Natalia Soboleva

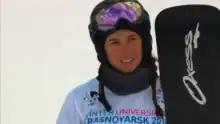
Soboleva in 2019

Natalia Andreyevna Soboleva (born 11 December 1995) is a Russian snowboarder, specializing in alpine snowboarding. She is the sister of Olympic snowboarder and 2015 World Champion Andrey Sobolev.